Black Crater

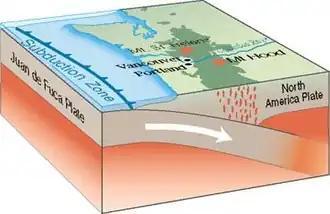
Volcanism in the Cascade Range results from the subduction of the oceanic Juan de Fuca tectonic plate under the North American tectonic plate

The Cascade Range resulted from the subduction of the Juan de Fuca tectonic plate under the North American tectonic plate, with the High Cascade subprovince in central Oregon forming about east of the convergent boundary. In the Oregon segment of the Cascade Volcanoes that runs for south of Mount Hood, there are at least 1,054 Quaternary volcanoes, which form a volcanic belt in width. This volcanic belt extends up to to the north of the border with California, where Quaternary volcanic activity is interrupted by a gap up to the Quaternary volcanoes near Mount Shasta. The Quaternary volcanoes within the Oregon Cascades are extremely dense, concentrated within an area of about . Black Crater forms part of a chain of Pleistocene, northward-trending volcanic activity characterized by scoria cones, lava flows, and agglutinates. Some of this eruptive activity covered North Sister. The chain stretches for about from Black Crater to North Sister. Black Crater sits above the Oregon High Cascades volcanic plateau.